Tyrrell 006

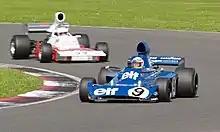
Tyrrell 006, driven by John Delane, leads a Trojan T103 at the 2007 Silverstone Classic meeting, July 2007

006 was built for Cevert to replace chassis 002, while the existing 005 was retained by Stewart for the final races of 1972. Stewart continued to use 005 for the first two races of 1973 while 006/2 was in construction and took 006 to the model's first win, at the 1973 South African Grand Prix. On the completion of 006/2, 005 was reduced to testing duties and was often seen in practice sessions adorned with experimental and copy-cat parts. The drivers retained their respective chassis for the majority of the remaining 1973 races, Stewart scoring five victories on his way to the Drivers' Championship title. Cevert also took several podium finishes, but the season was closely fought and Tyrrell (82 points) were beaten to the Constructors' title by Lotus (92pts). Cevert damaged 006 in a collision during the Canadian Grand Prix, and a new chassis, 006/3 was built up for his use in the following race. It was in 006/3's only ever appearance that Cevert was fatally injured, when he crashed during practice for the final race of the season: the 1973 United States Grand Prix. After Cevert's accident a devastated Stewart drove 006/2 around the Watkins Glen circuit once more, in an attempt to understand what had happened to Cevert, parked the car and then walked away from Formula One.